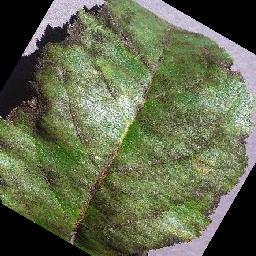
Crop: apple
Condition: scab